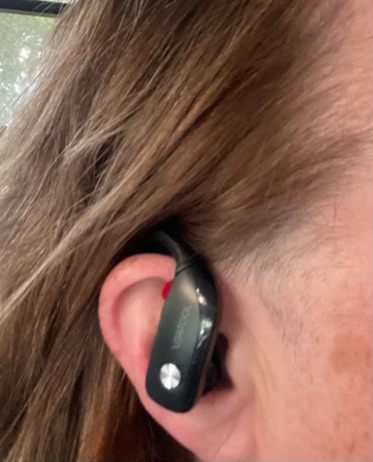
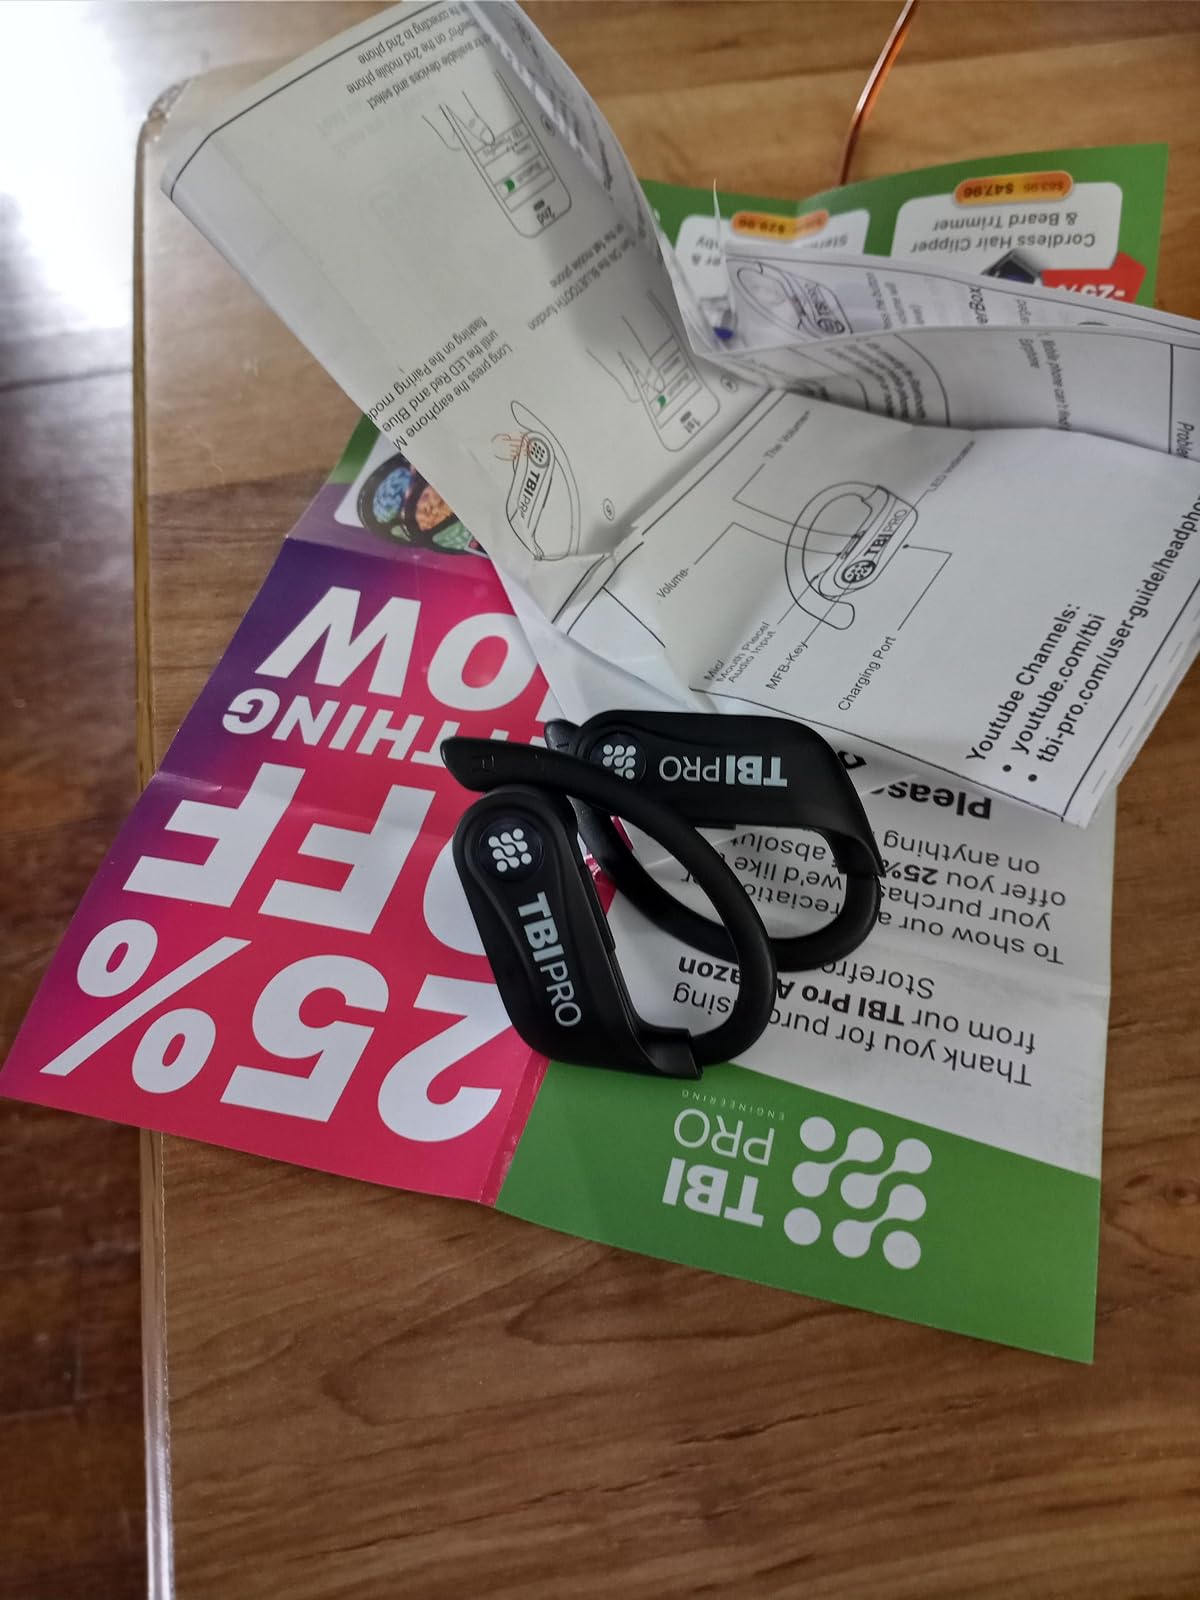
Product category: earbuds
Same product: no